Cully, Switzerland

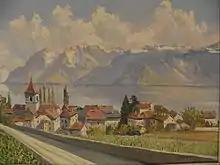
Cully in a mid-20th-century painting by G-R. Peitrequin

Cully includes part of the UNESCO World Heritage Site: Lavaux, Vineyard Terraces, which is also part of the list of Swiss heritage site of national significance. The entire town of Cully is part of the Inventory of Swiss Heritage Sites.